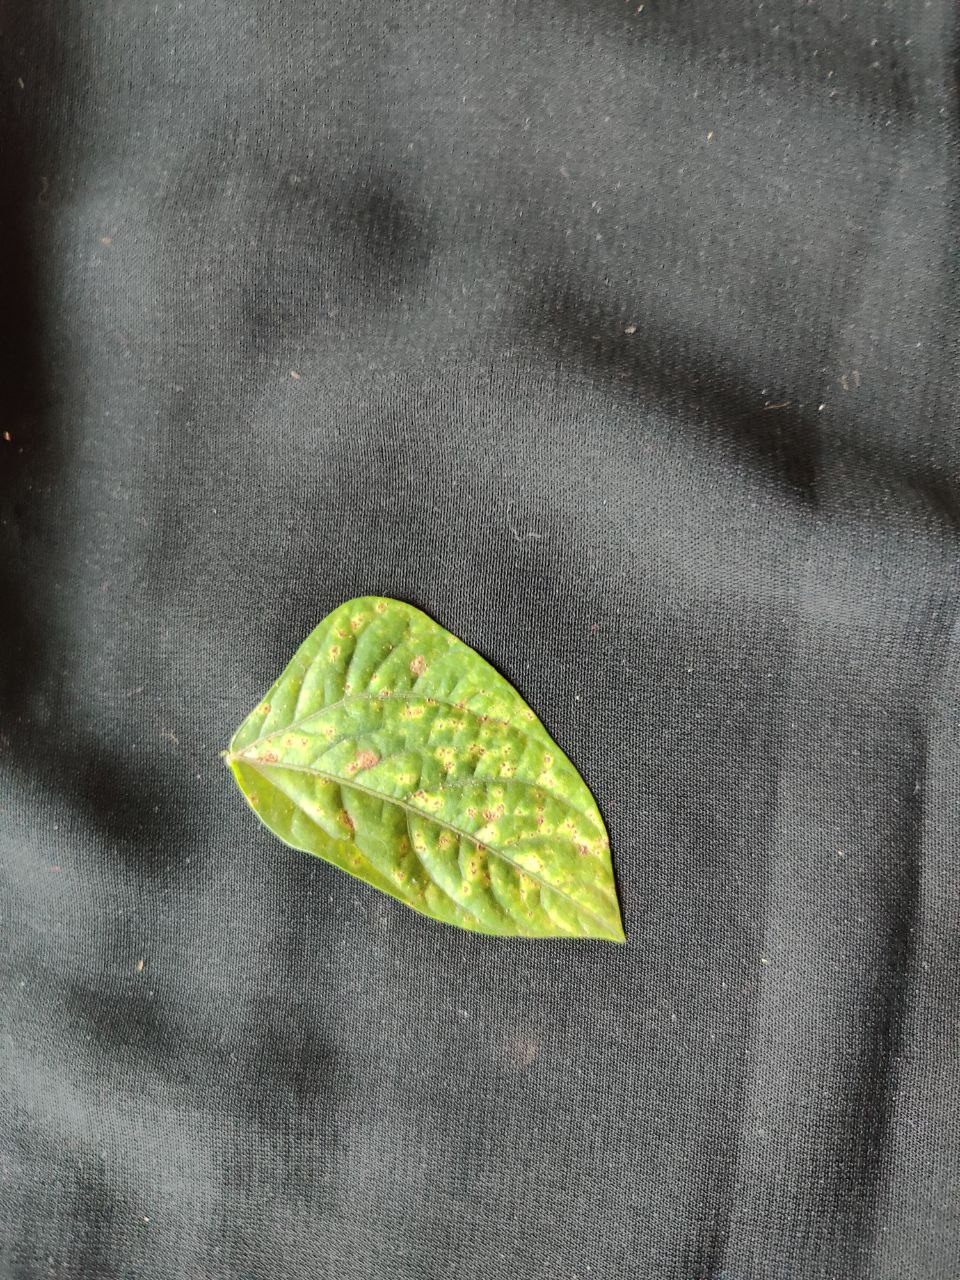
Crop: cowpea
Leaf condition: Septoria leaf spot